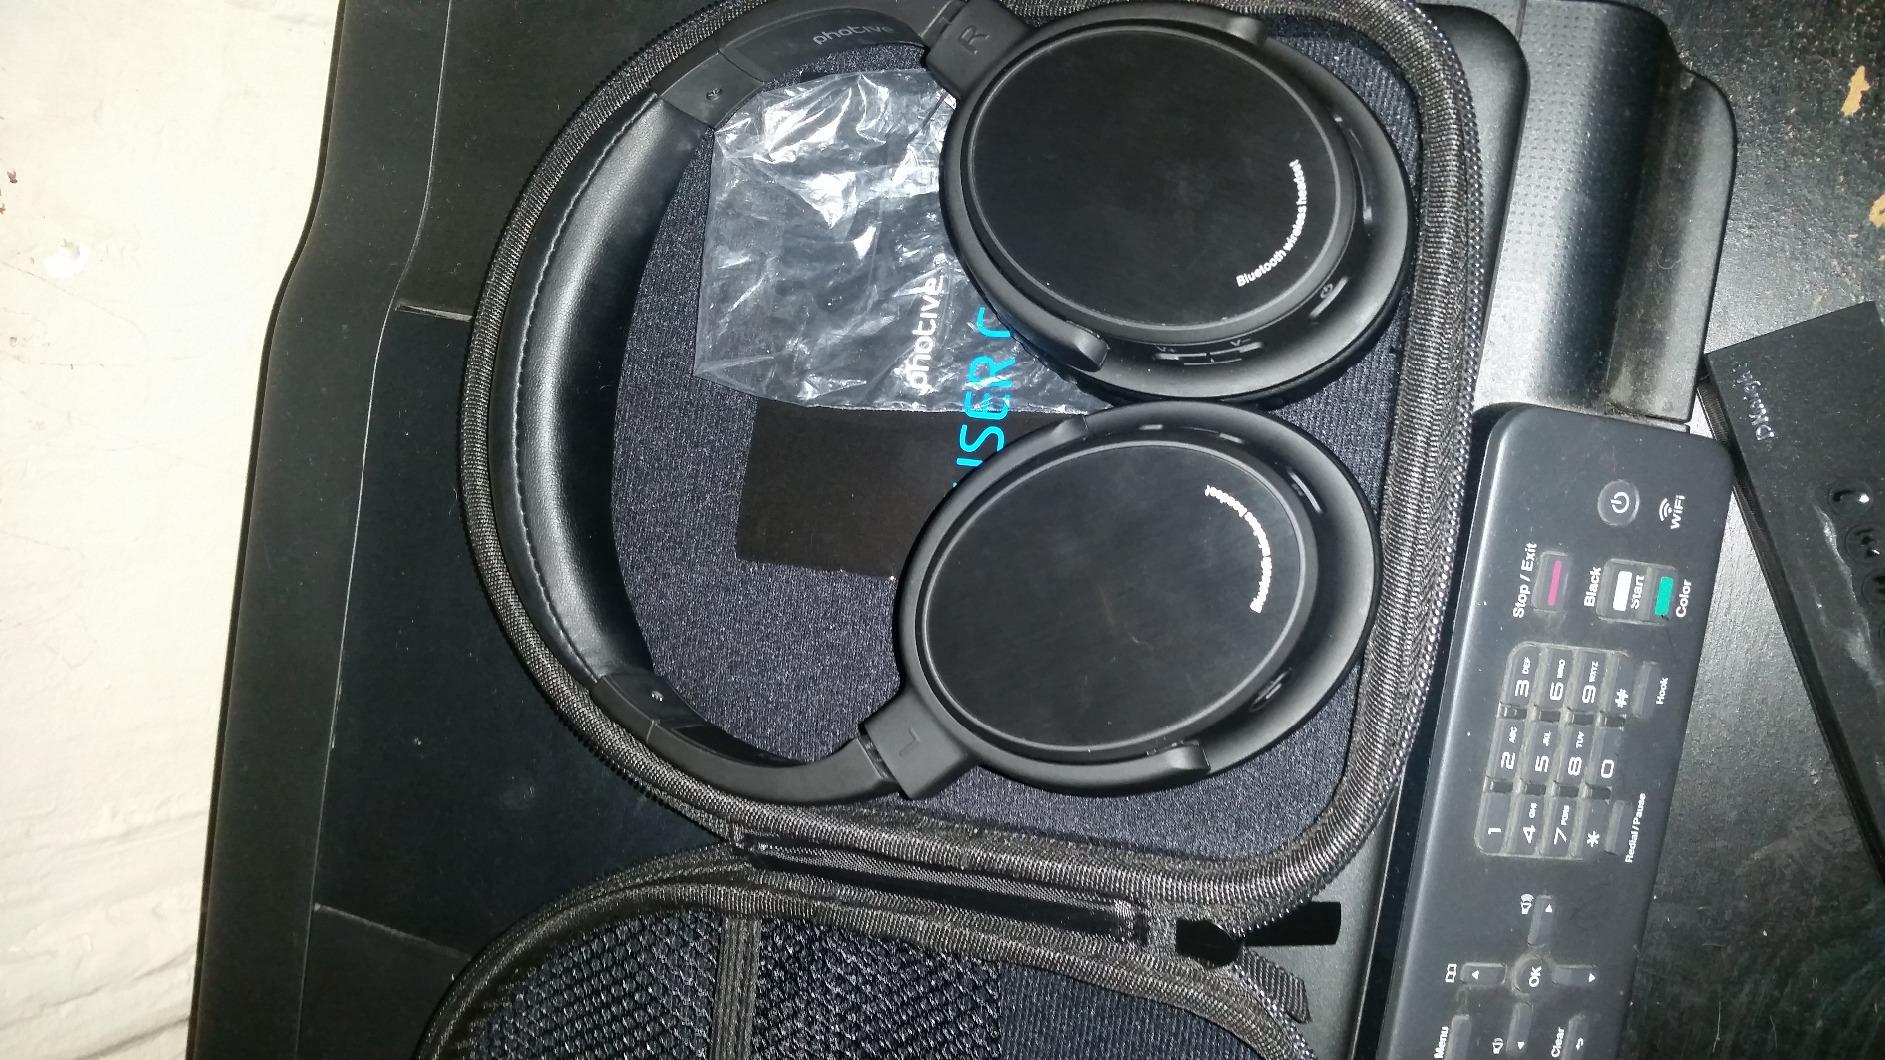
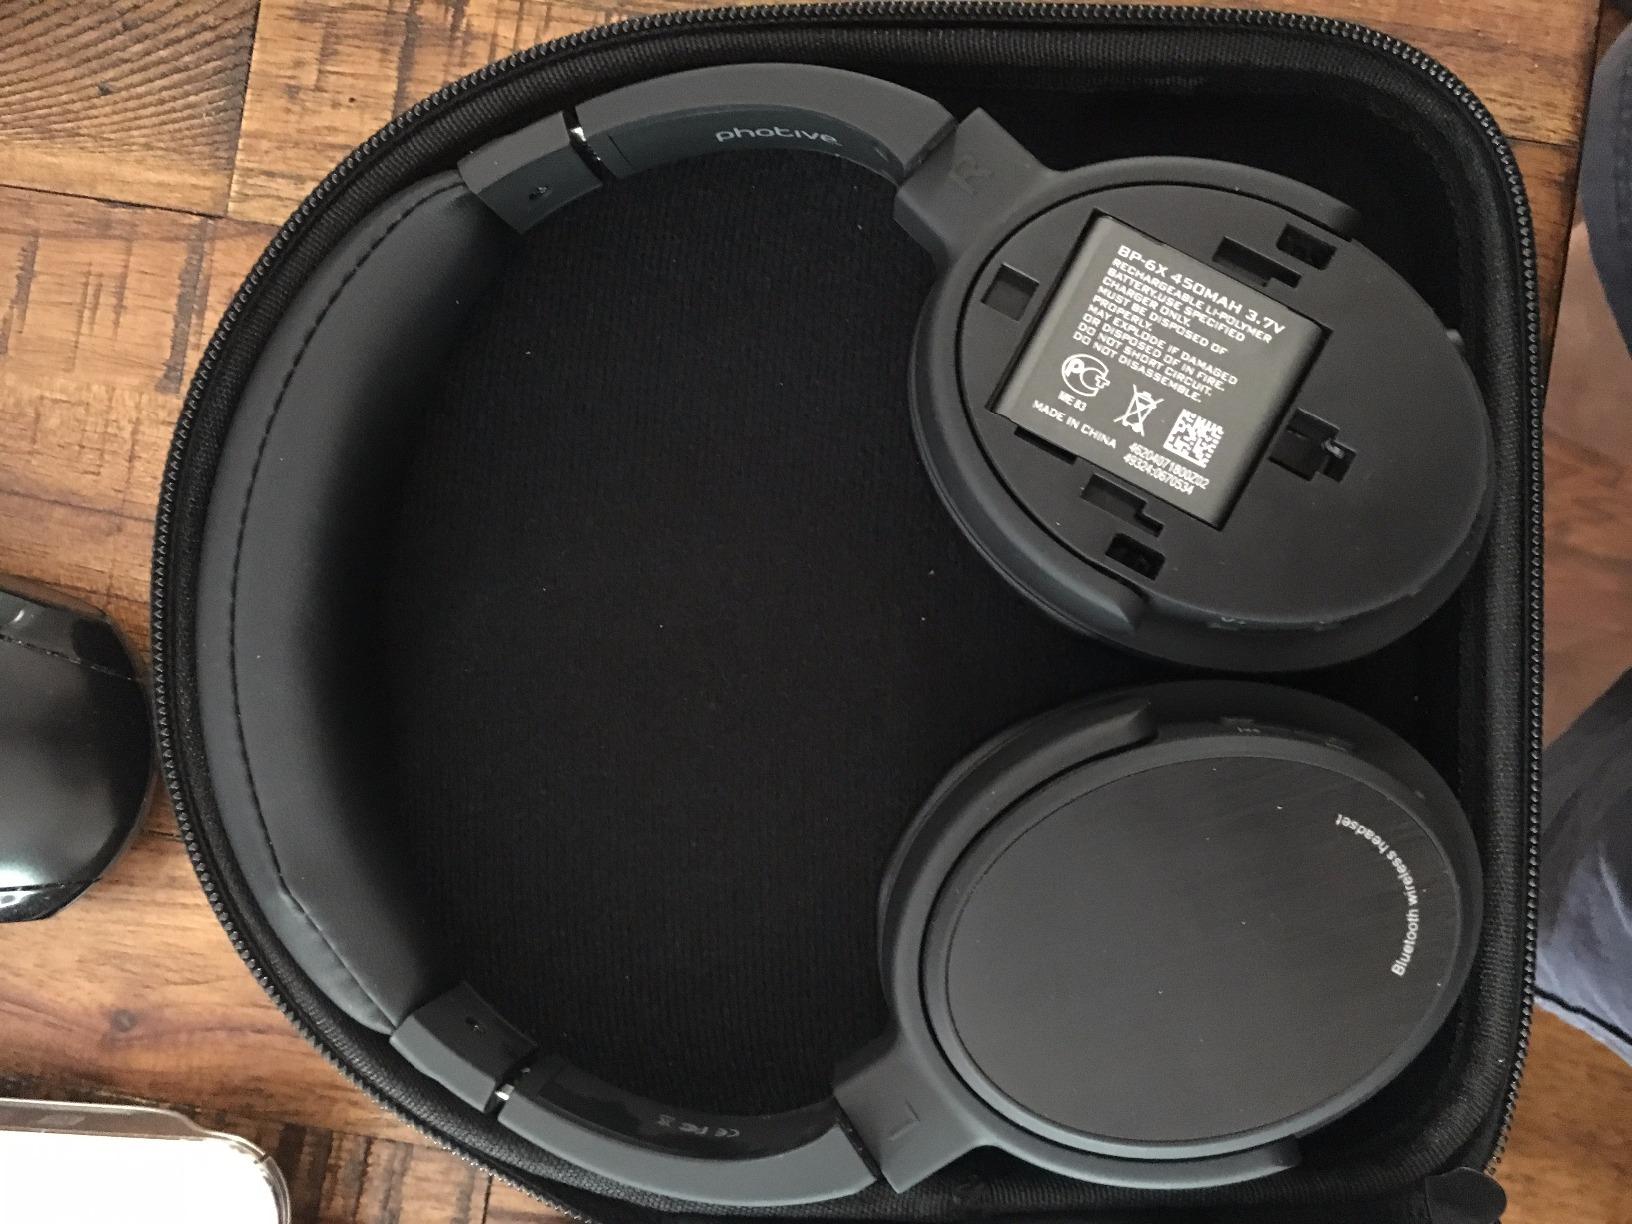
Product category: headphones
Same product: yes